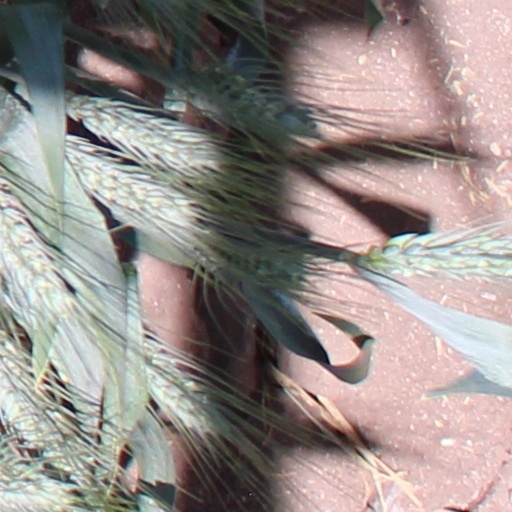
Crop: wheat